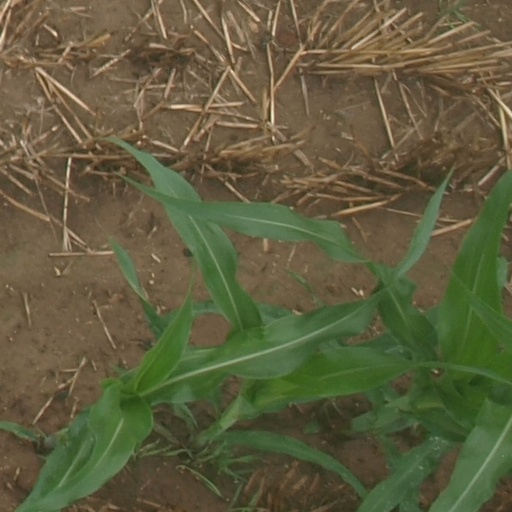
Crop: maize; corn